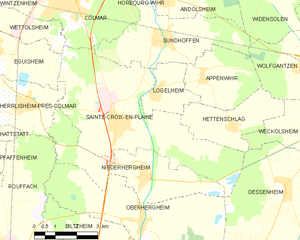
Carte des communes françaises